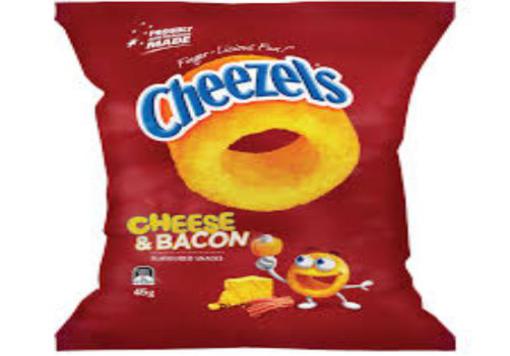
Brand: cheezels
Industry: Food